Guerlain Chicherit

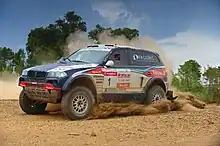
Guerlain Chicherit, driving the BMW X-Raid 2009

Later that year, after achieving a great series of results including a 3rd place in the Tunisia Rally and wins on Rally Transibérico and UAE Desert Challenge, he won the FIA Cross Country Rally World Cup with co-driver Tina Thörner.